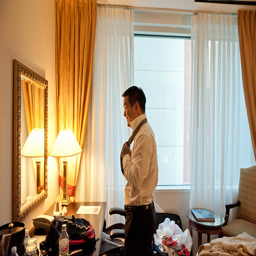
A man in front of a mirror tying his neck tie.
Middle aged man in bedroom preparing to tie his tie.
A man standing in front of a mirror adjusting his tie.
A man putting on his tie in front of a mirror.
A man looking in a mirror to tie his tie.